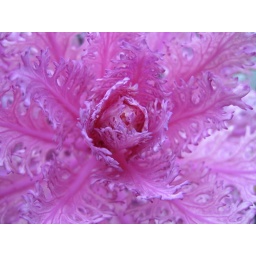
This is a type of cabbage that many people plant in their flower boxes for a winter flower.